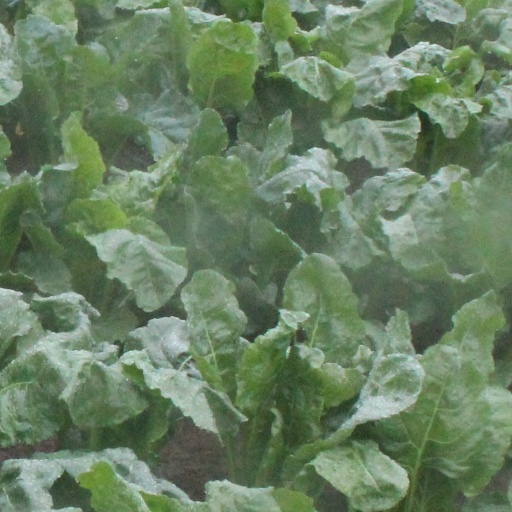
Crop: sugar beet